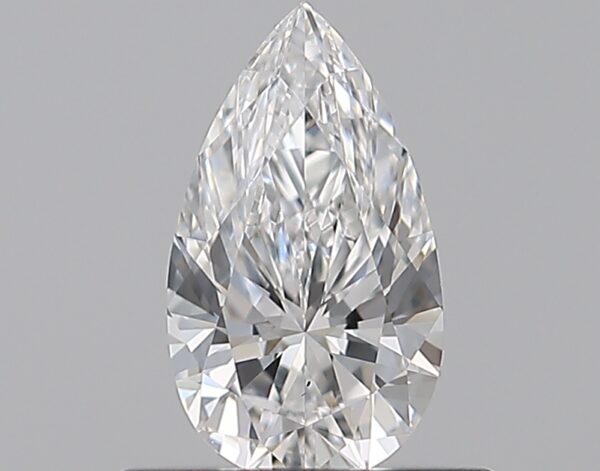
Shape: pear
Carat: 0.52
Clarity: VS2
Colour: E
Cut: EX
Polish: EX
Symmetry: VG
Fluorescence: M
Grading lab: GIA
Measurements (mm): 7.55 x 4.32 x 2.72